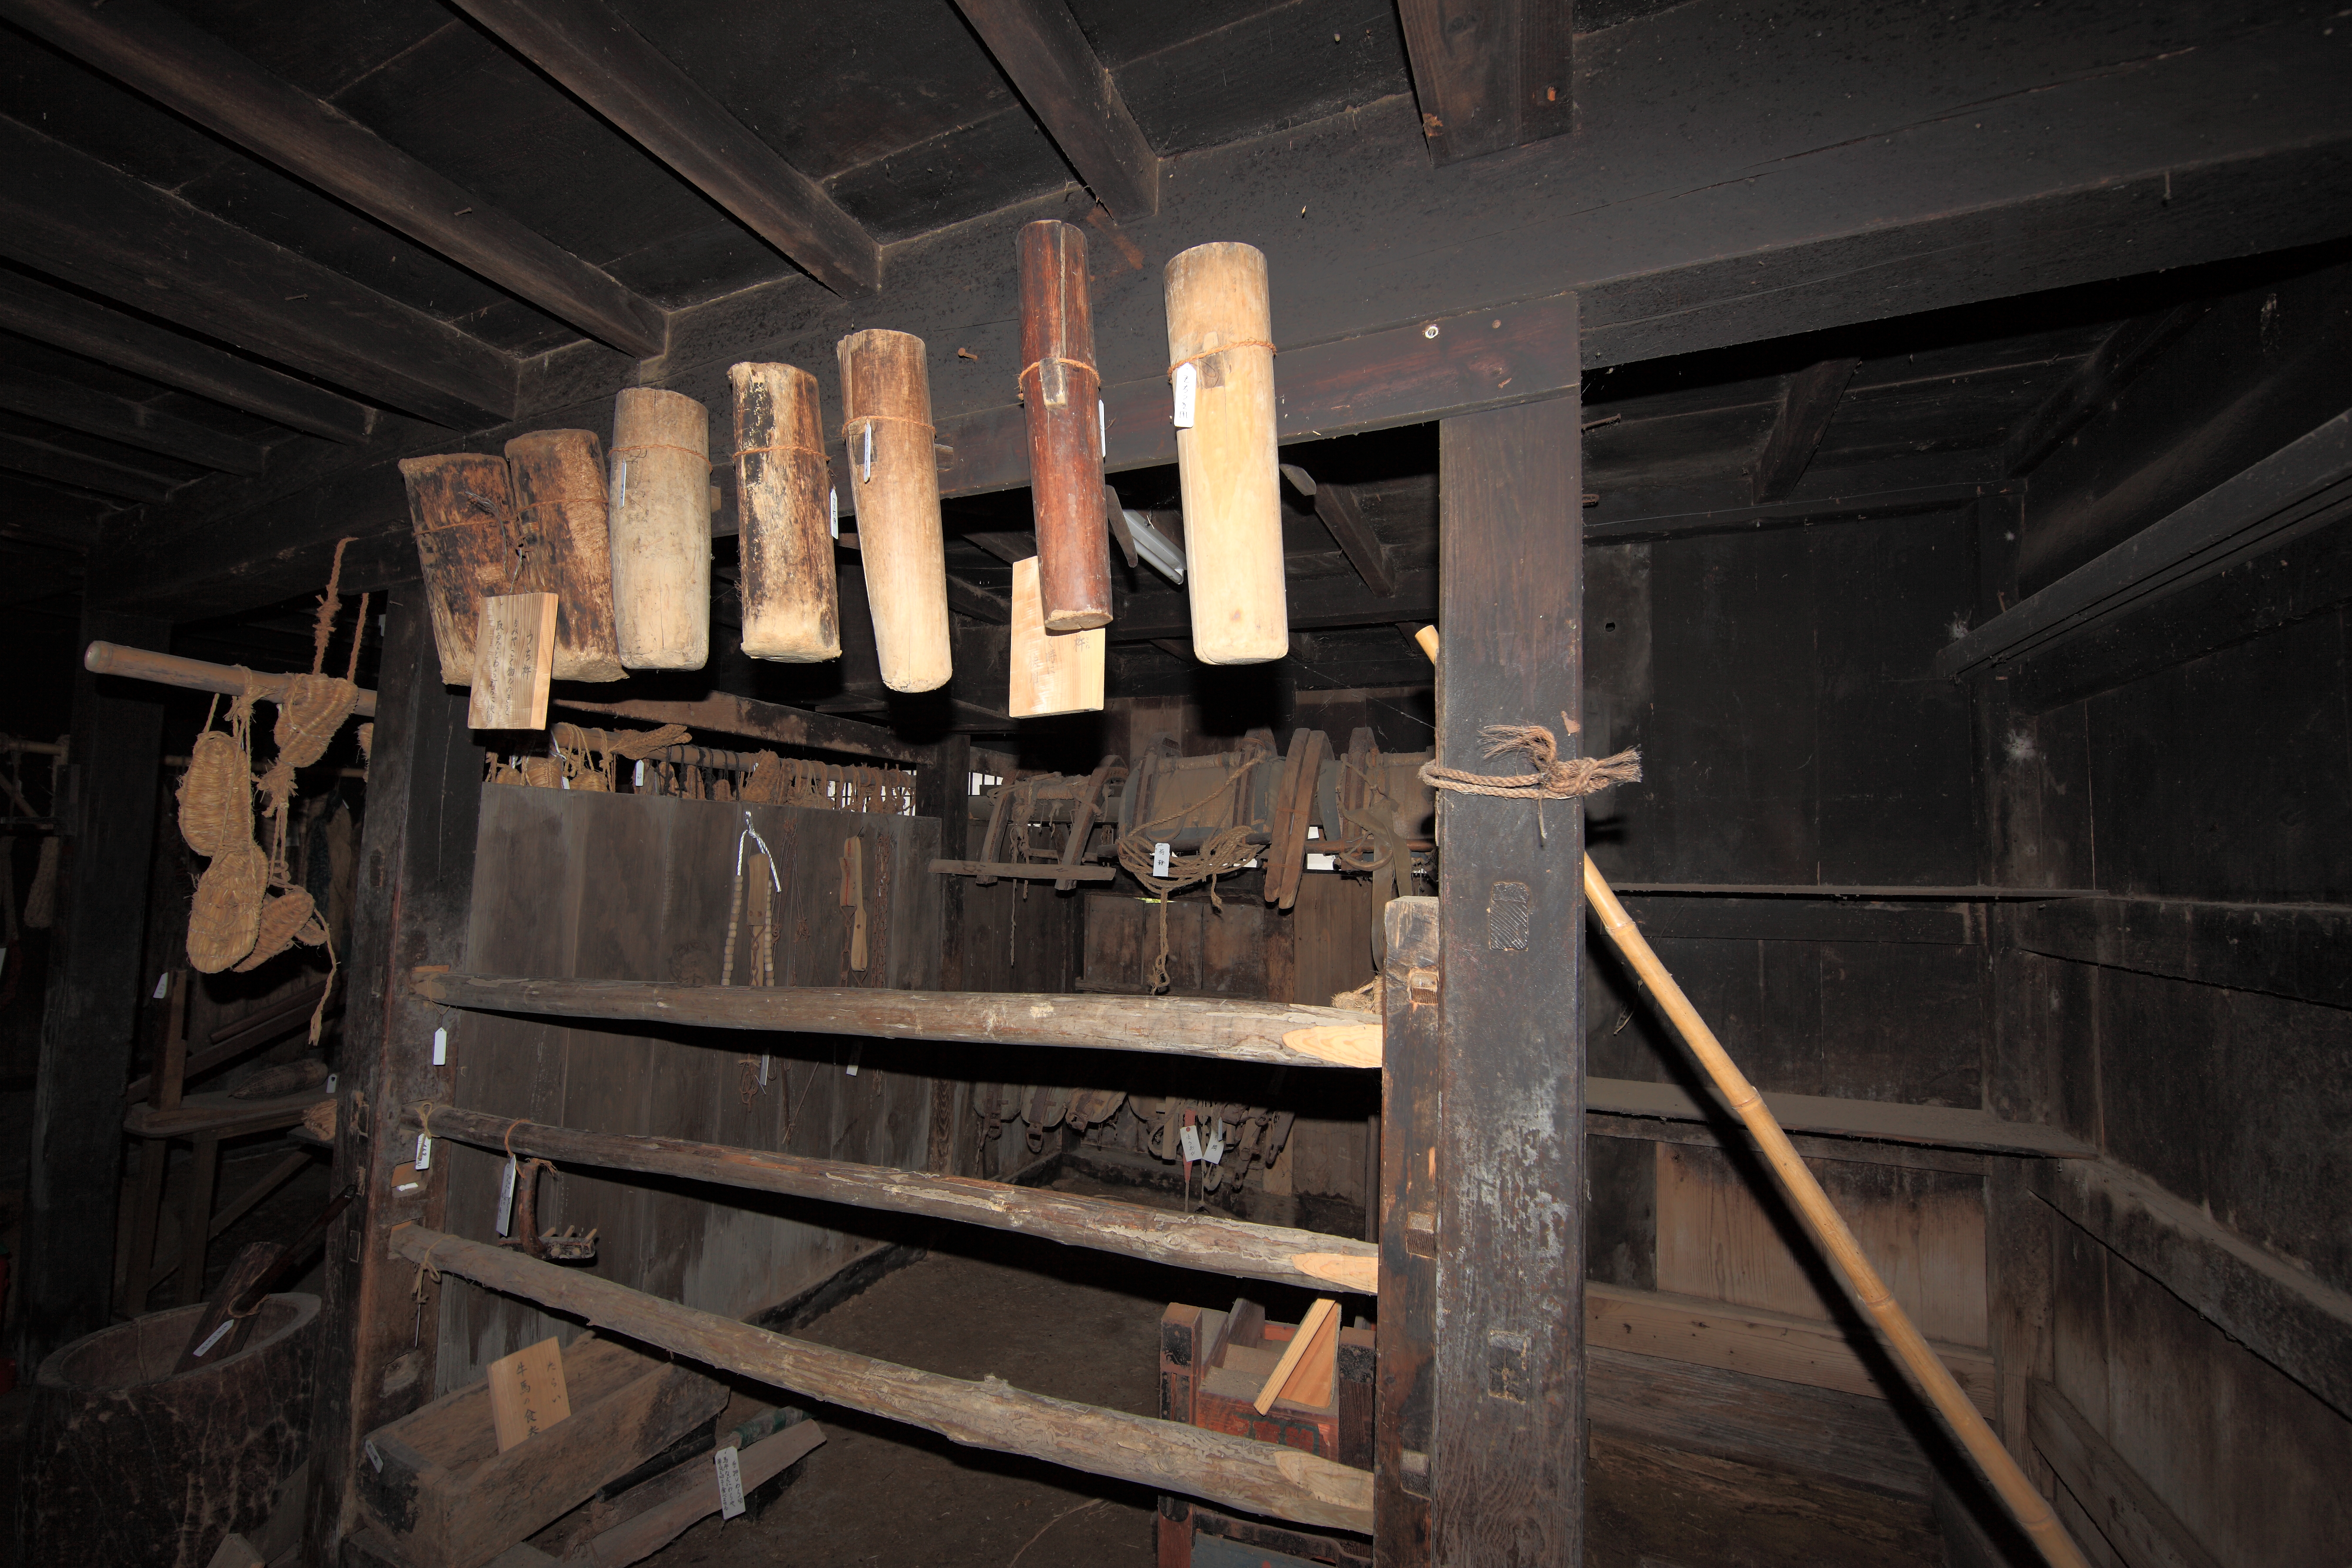
architecture, wood, farm, house, interior, old, beam, high, ancient, residence, darkness, lighting, interior design, cool image, design, japanese, 5d, style, hires, markii, traditional, folk, hi, res, resolution, man made object